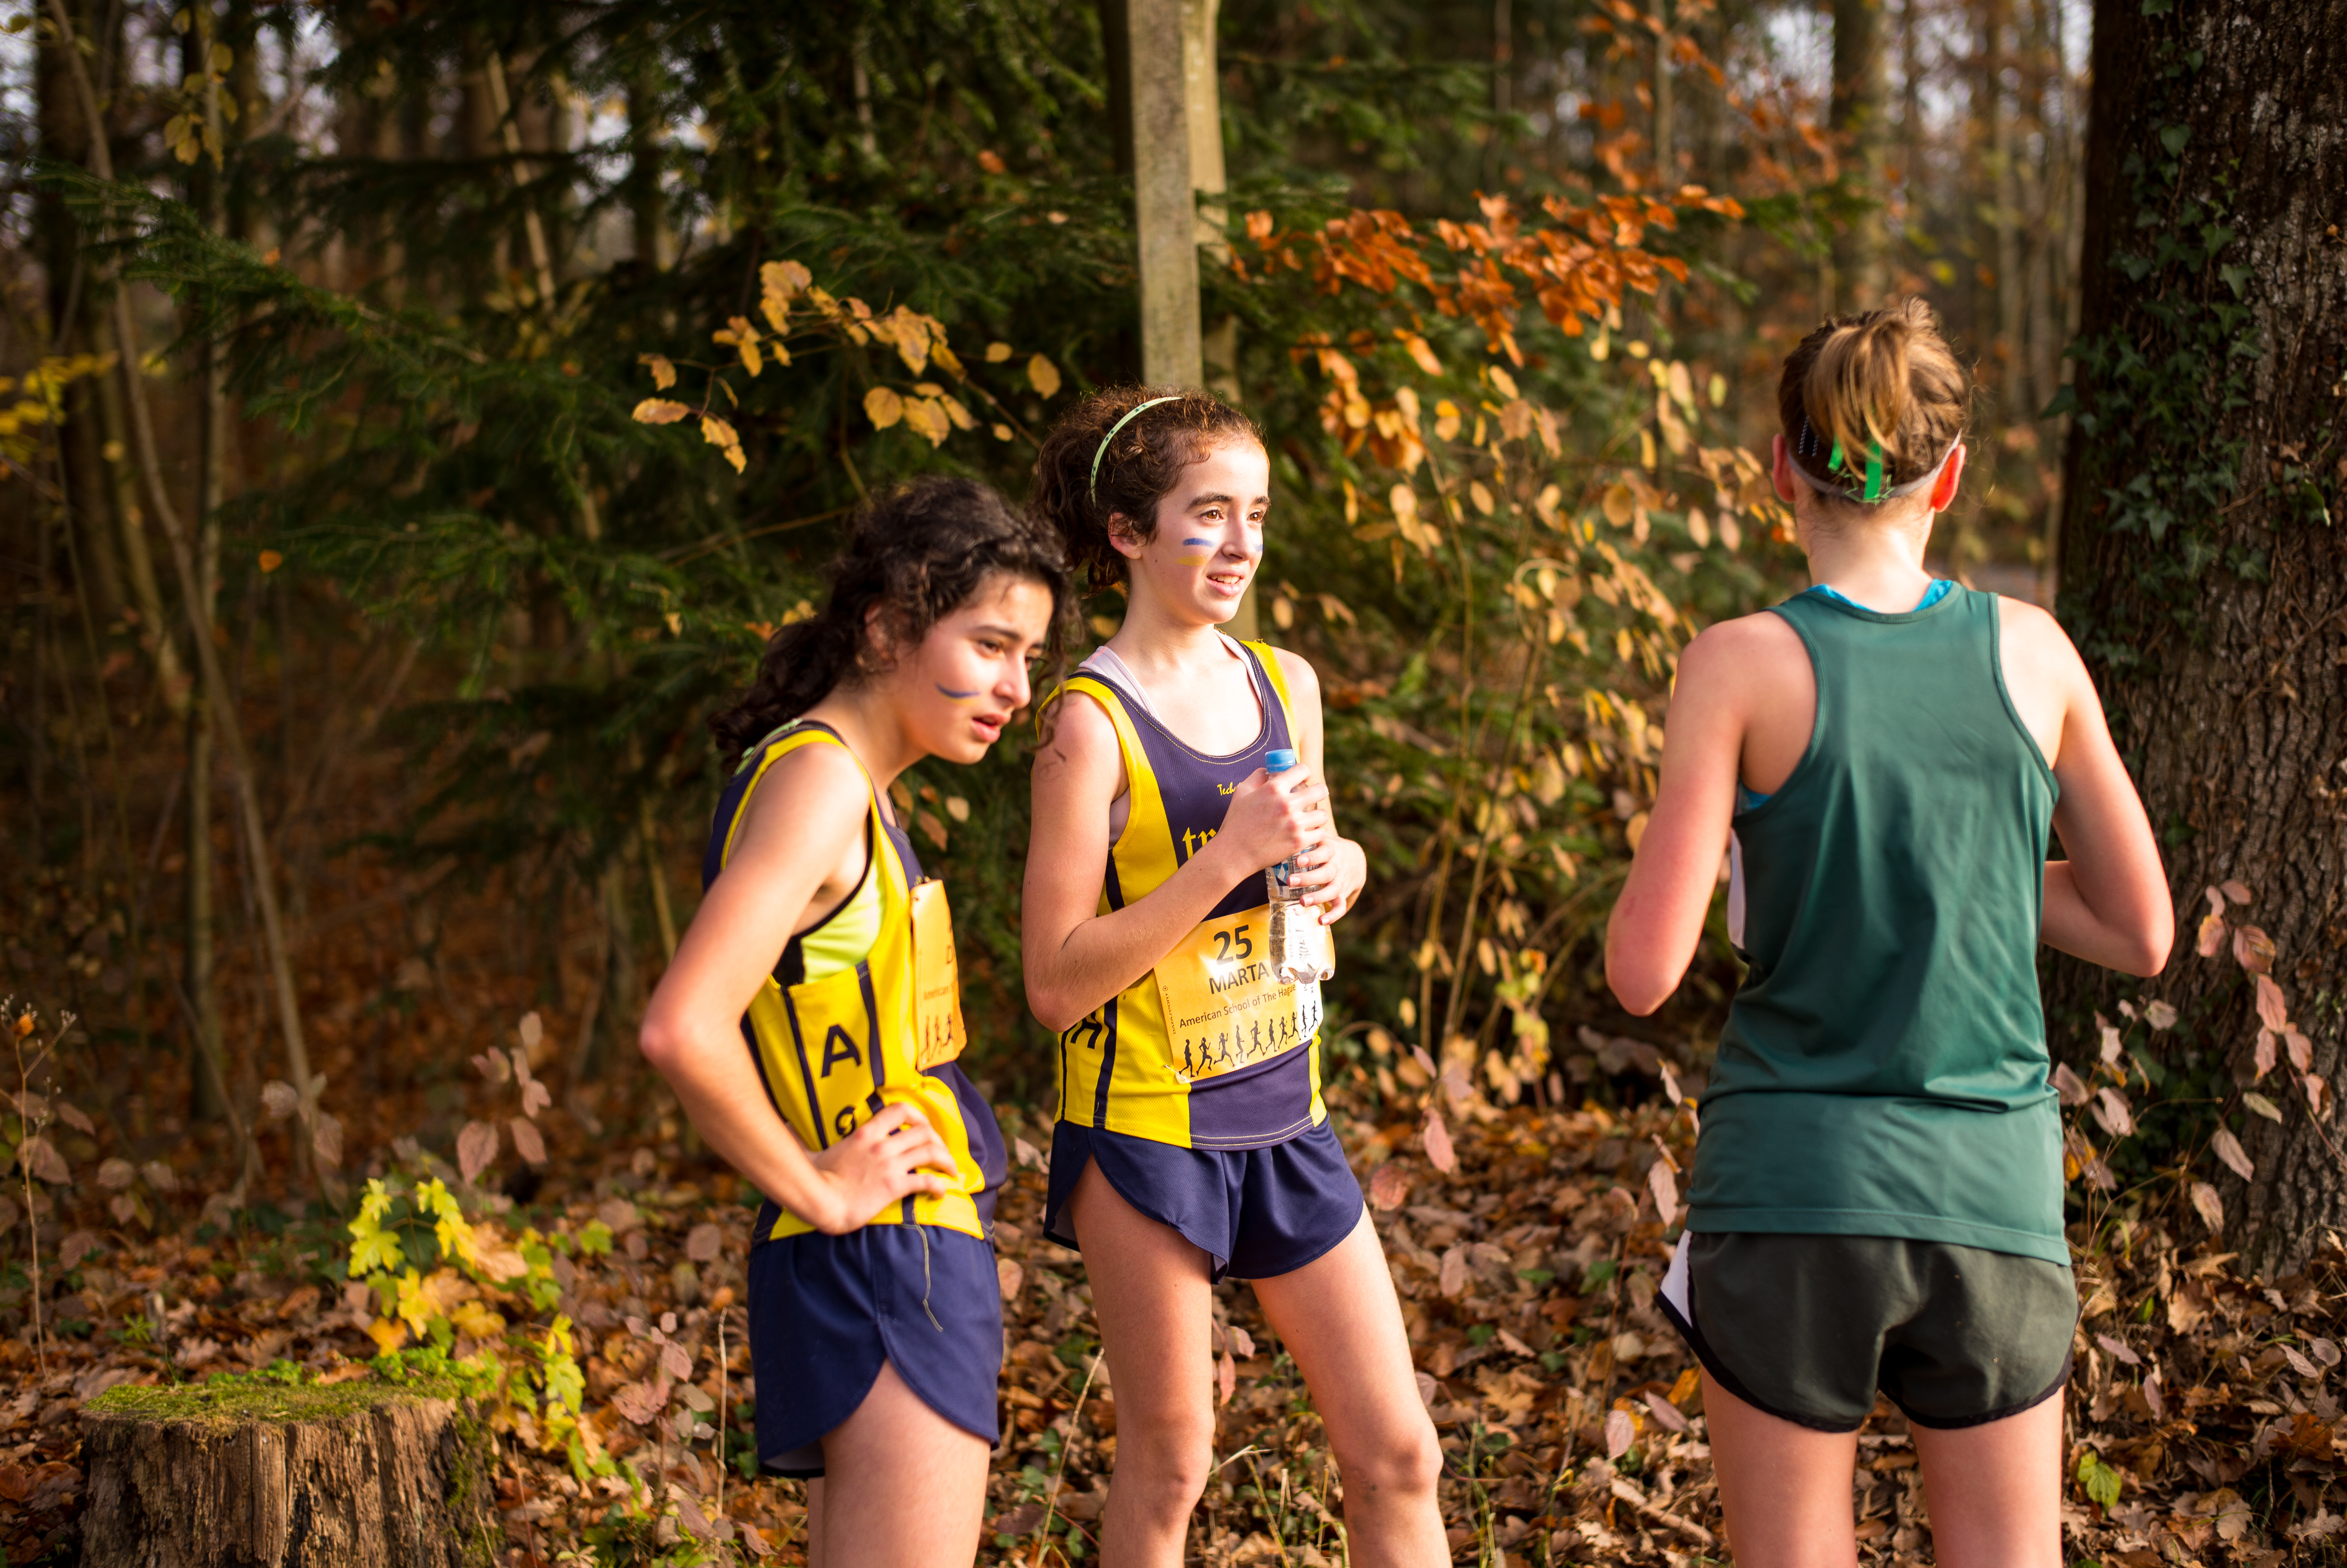
person, people, trail, running, run, country, recreation, europe, jogging, runner, cross, ash, 2015, race, hague, girls, m, american, team, sports, 50, switzerland, school, zurich, runners, endurance, junior, leica, 240, summilux, varsity, meet, isst, tournament, xc, physical exercise, outdoor recreation, human action, ultramarathon, cross country running